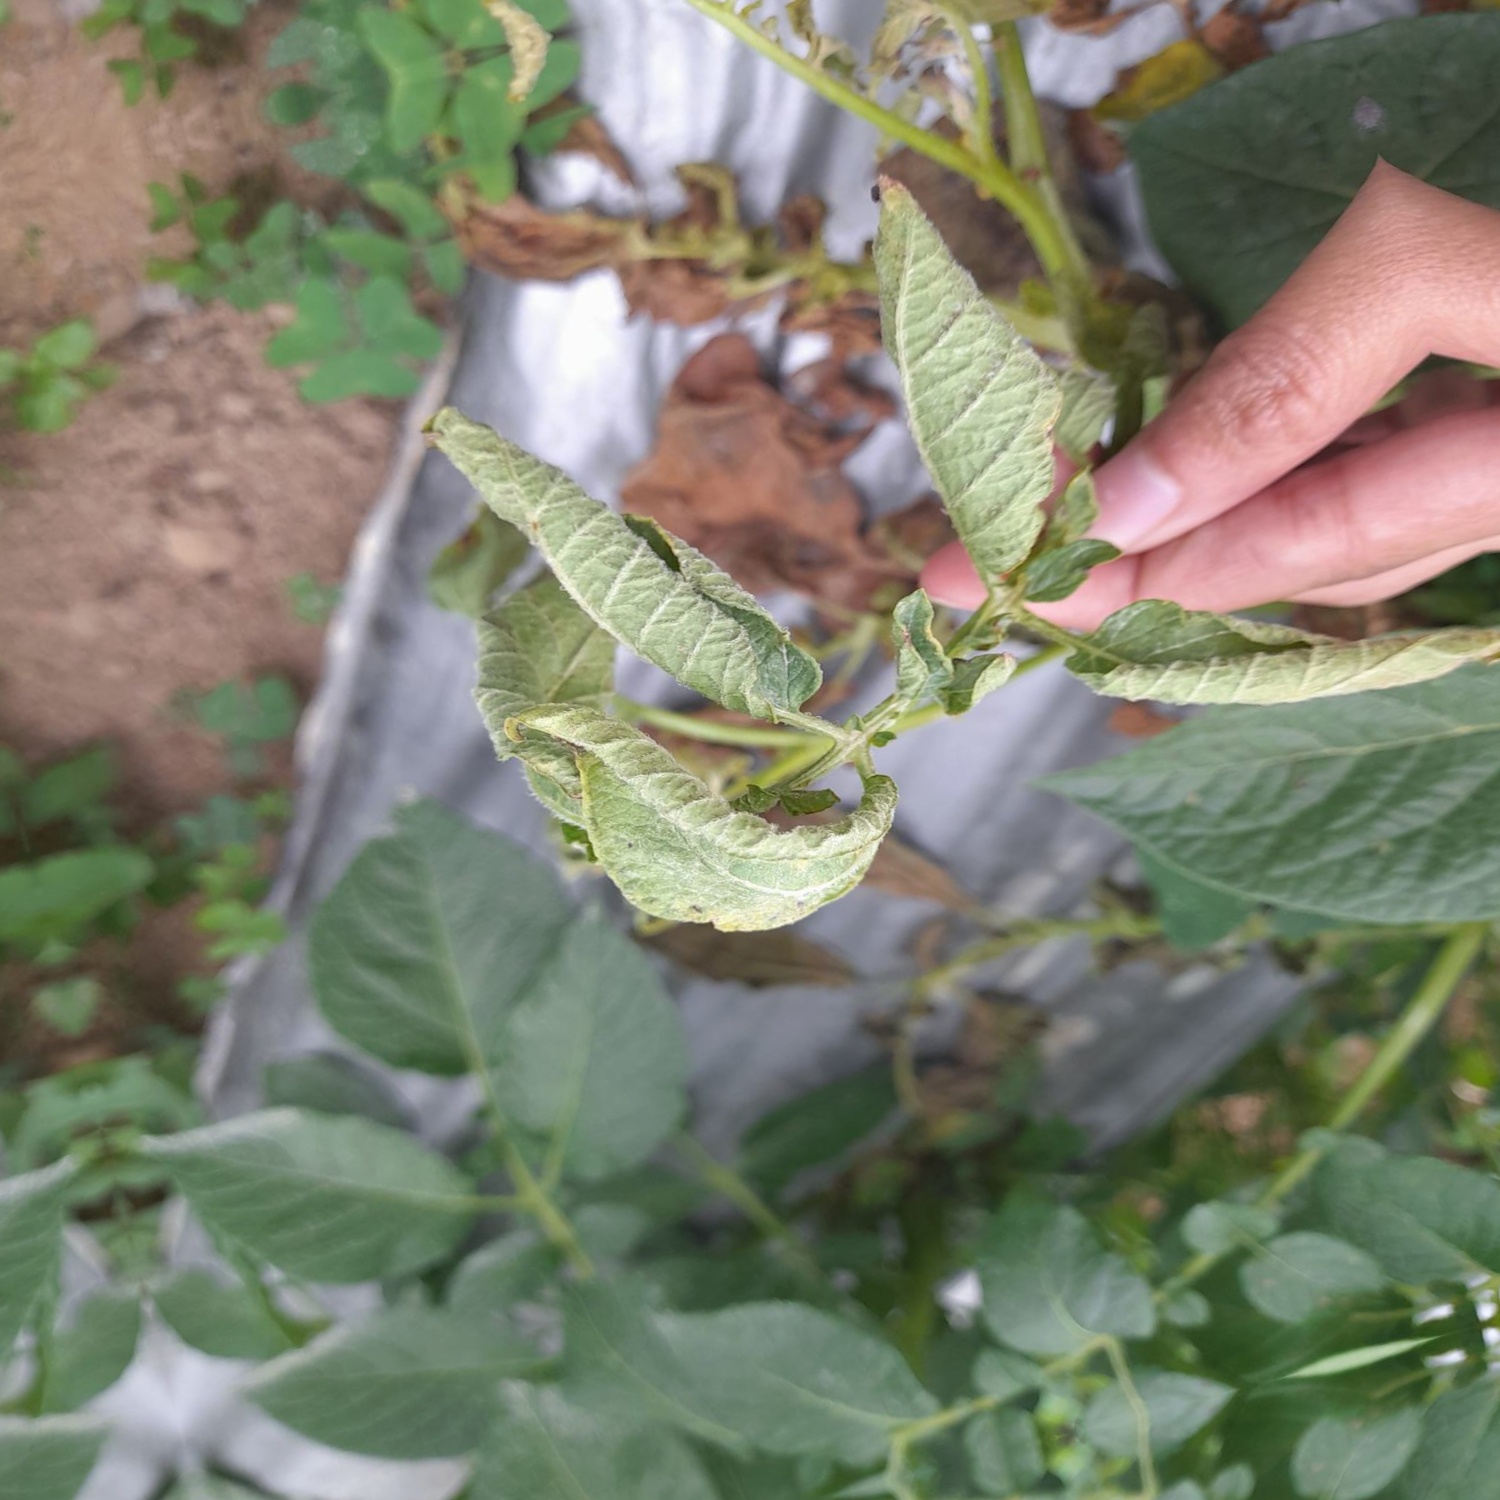
Etiqueta: Pudricion_Parda